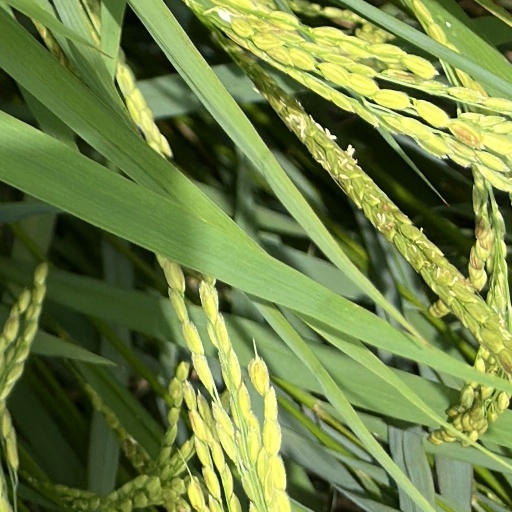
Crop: rice